Václav Marhoul

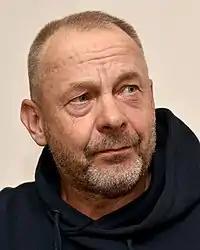
Marhoul in 2019

Václav Marhoul (born 30 January 1960) is a Czech film director, screenwriter and actor. He studied at Prague's FAMU, graduating in 1984. He directed his first film "Mazaný Filip", based on Raymond Chandler's books, in 2003. In 2008, his second film "Tobruk" was premiered. His next film "The Painted Bird", based on Jerzy Kosiński's novel of the same title, premiered at the 76th Venice International Film Festival. He also starred in several films such as "Gympl" (2007), "Ulovit miliardáře" (2009) and "Cesta do lesa" (2012).